Kochera

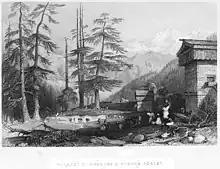
Kochera village

Kochera is a village in Idukki district, in the state of Kerala in India. Kochera is also known as Nettithozhu. It is located 18 km east of Kattappana, and borders Tamil Nadu. It is a farm-based area – popular crops being spices and rice.